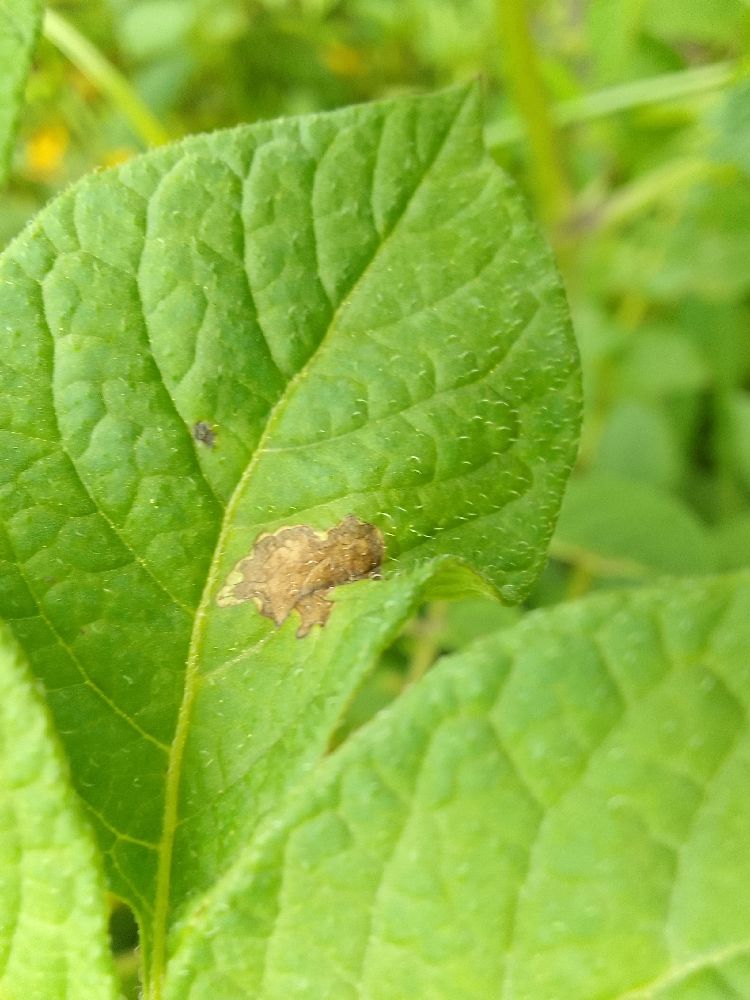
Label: Late blight